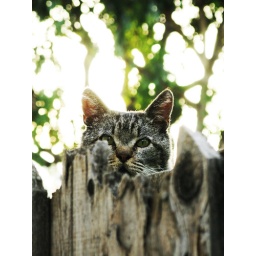
stray cat spotted in the backyard.